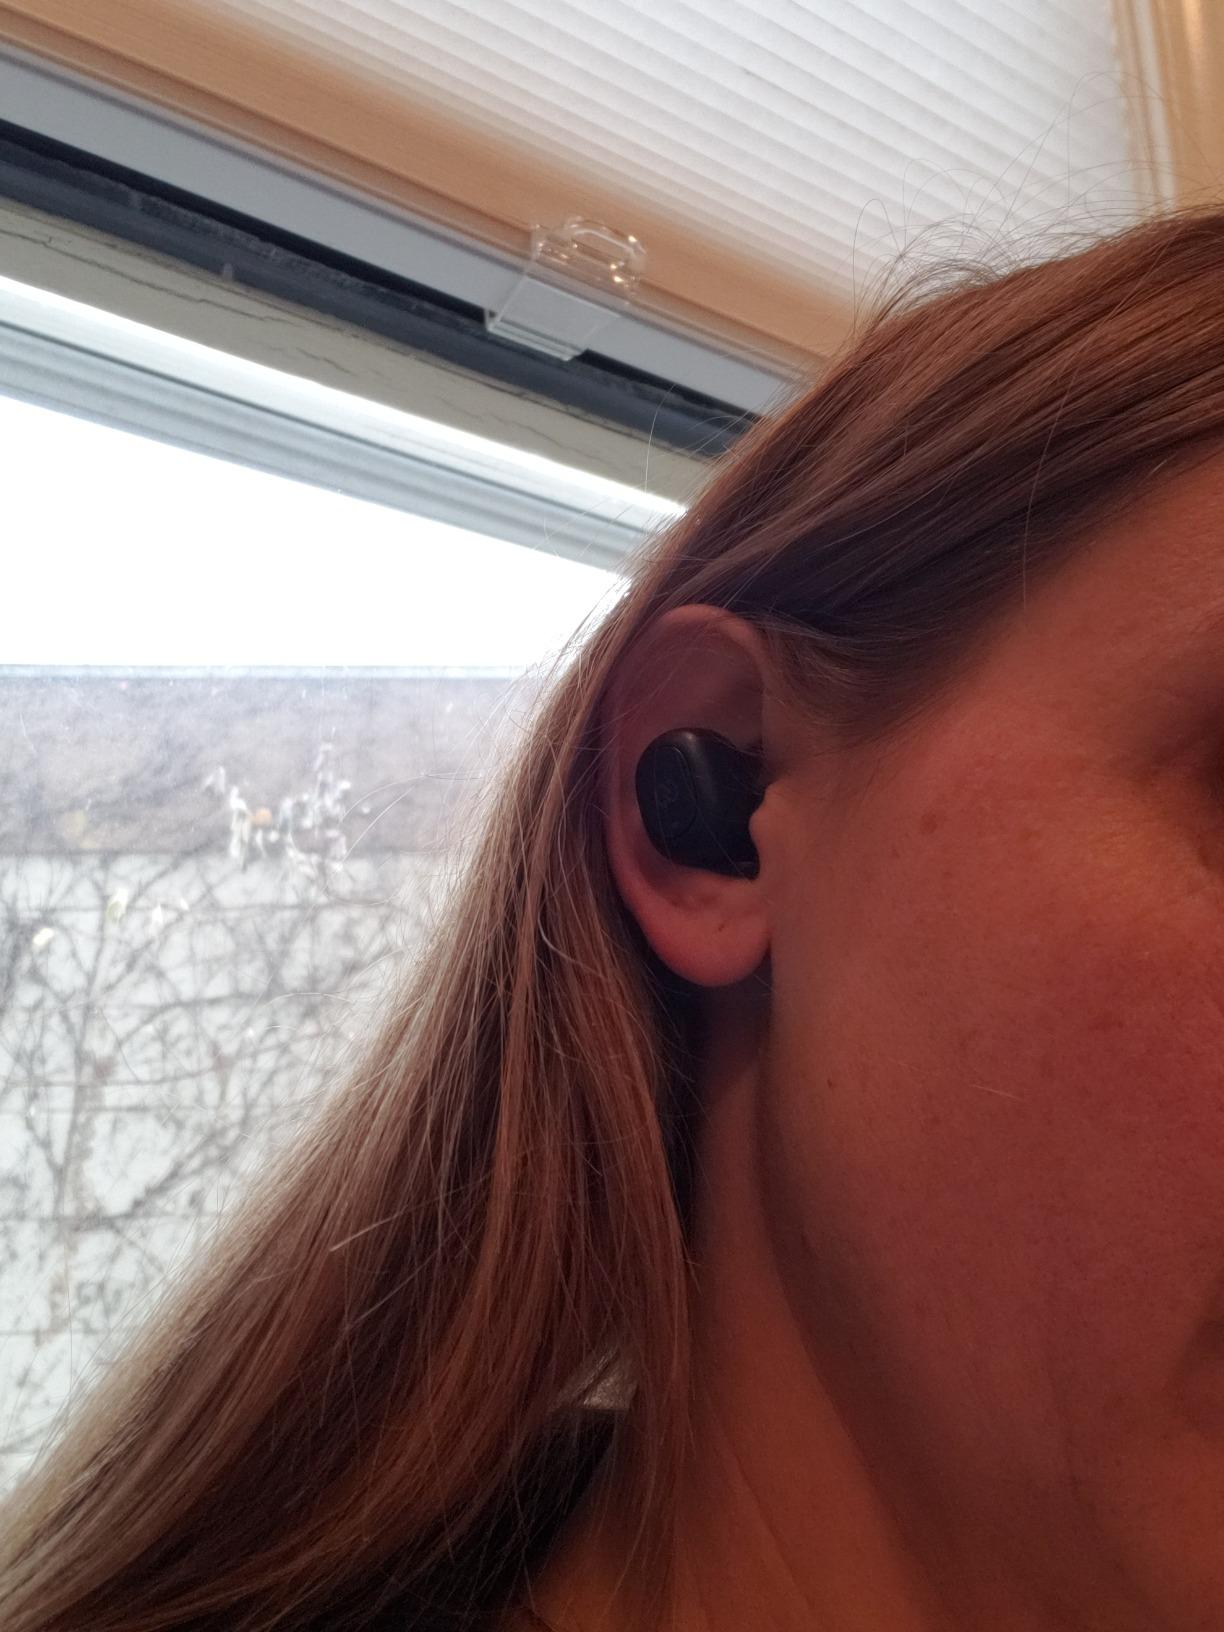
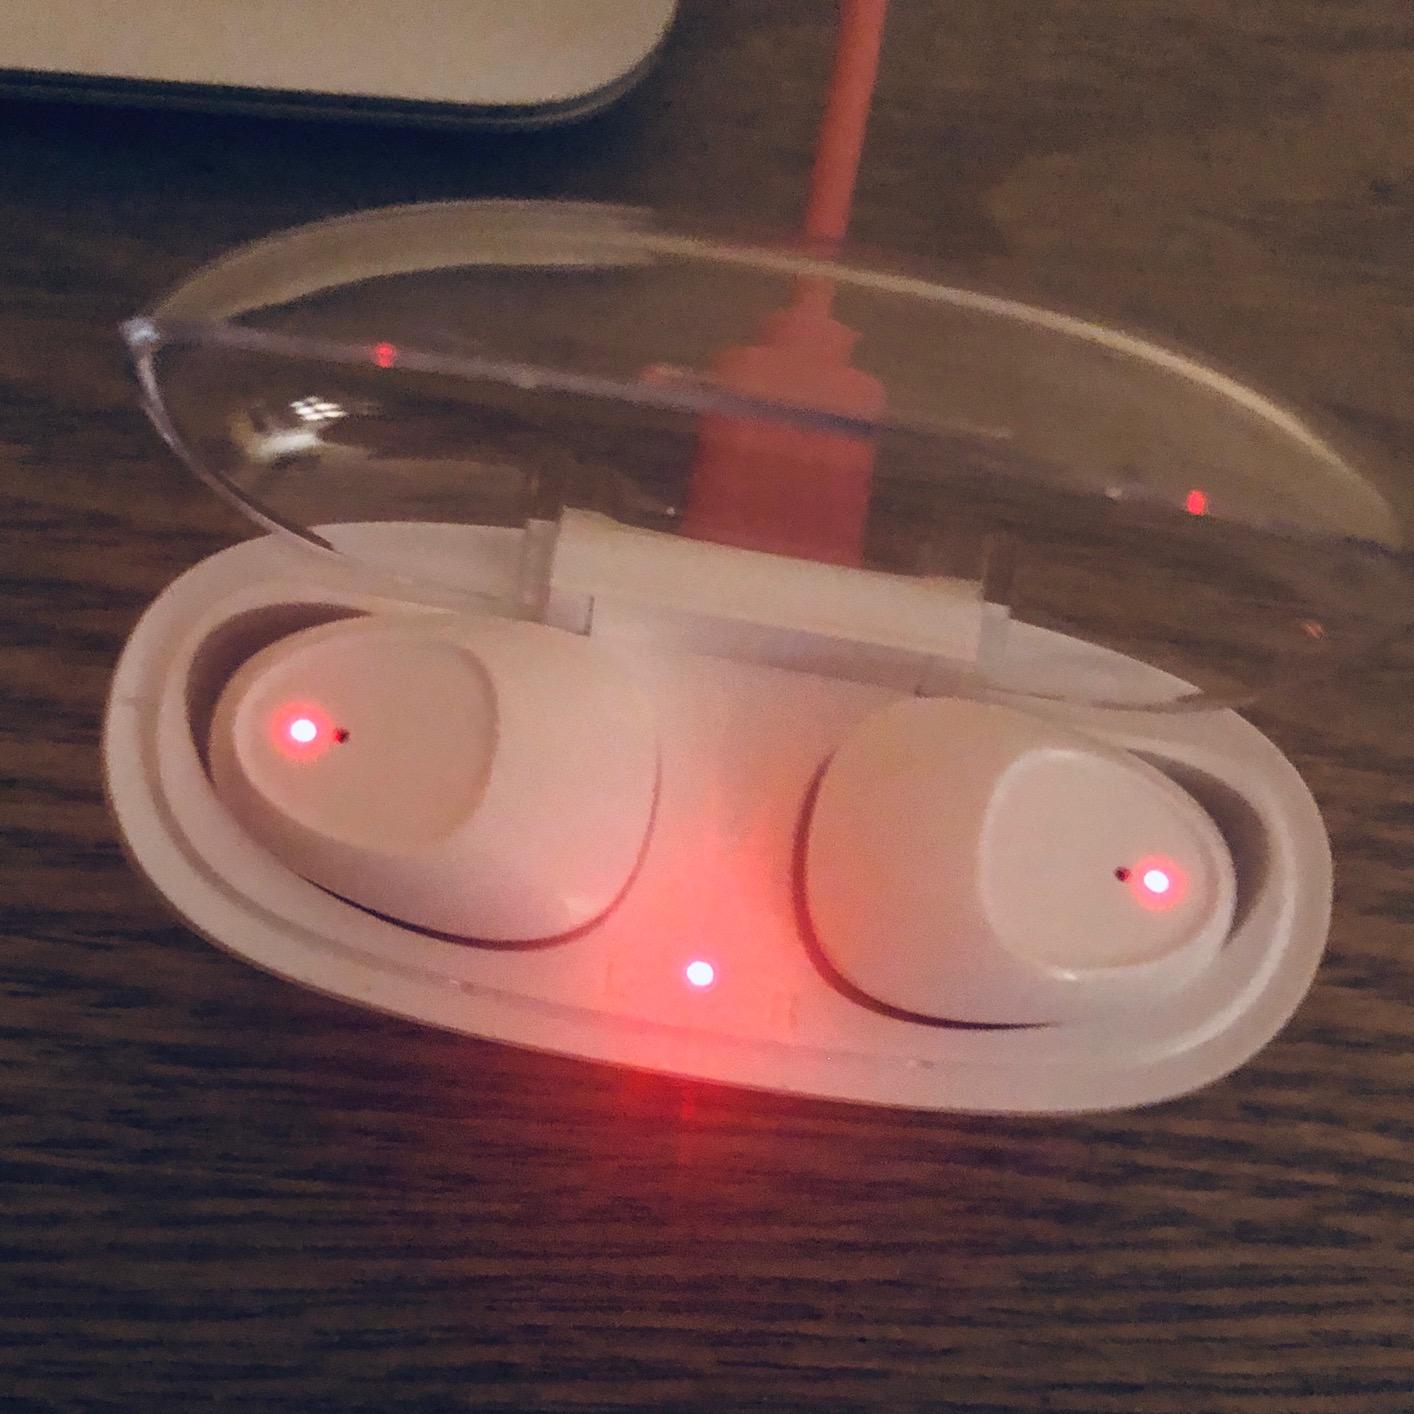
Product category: earbuds
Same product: no